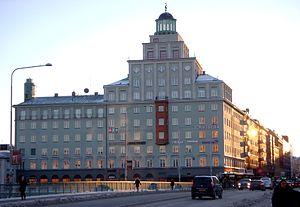
Les studios Polar sont des studios d'enregistrement créés par les membres d'ABBA Björn Ulvaeus et Benny Andersson et leur manager Stig Anderson, propriétaire du label Polar Music. Situés à Stockholm, en Suède, ils ouvrent le 18 mai 1978 et servent pour plusieurs albums du groupe, ainsi qu'à de nombreux autres artistes notables par la suite. Les loyers étant trop cher, les studios ferment en 2004.
ABBA est un groupe de pop suédois fondé à Stockholm en novembre 1972. Le groupe est originellement composé d'Agnetha Fältskog, Anni-Frid Lyngstad, dite « Frida », Benny Andersson et Björn Ulvaeus.